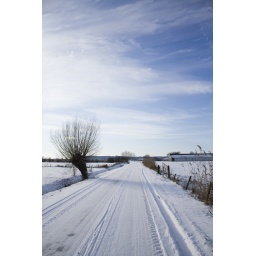
a snowy road near my house